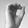
ASL letter: O